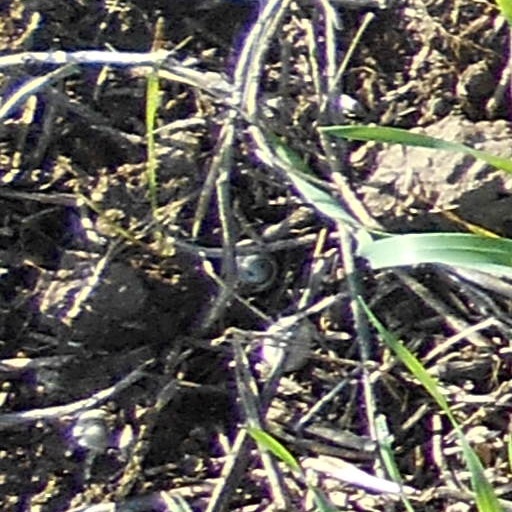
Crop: wheat